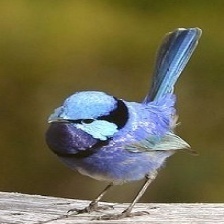
Species: SPLENDID WREN
Scientific name: MALURUS SPLENDENS